The Three Musketeers (1933 serial)

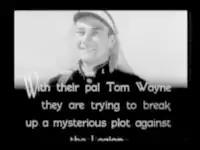
John Wayne as Lt. Tom Wayne

Like many other serials, "The Three Musketeers" was reedited into a feature film version when it was rereleased. In 1946, Favorite Films Corporation edited the serial into a 60-minute feature film called "Desert Command". The chapter screen titles were eliminated to create a more continuous flow.